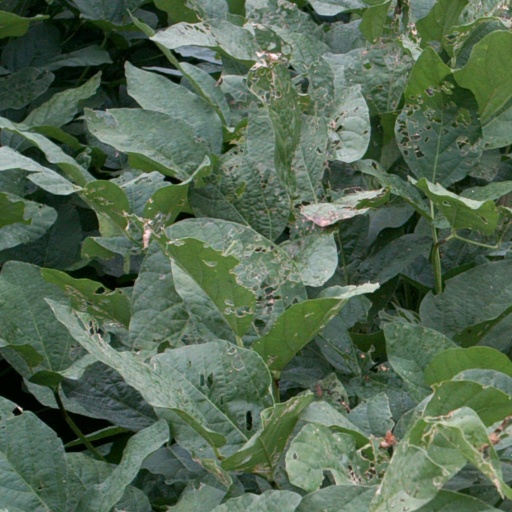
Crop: soybean